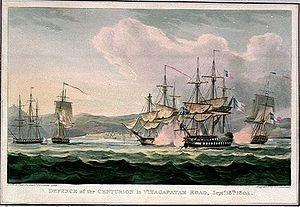
La bataille navale de Vizagapatam a lieu le 18 septembre 1804, dans le nord du golfe du Bengale.